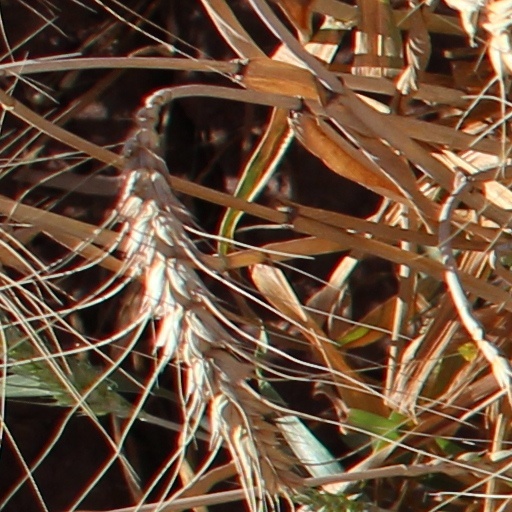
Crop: wheat